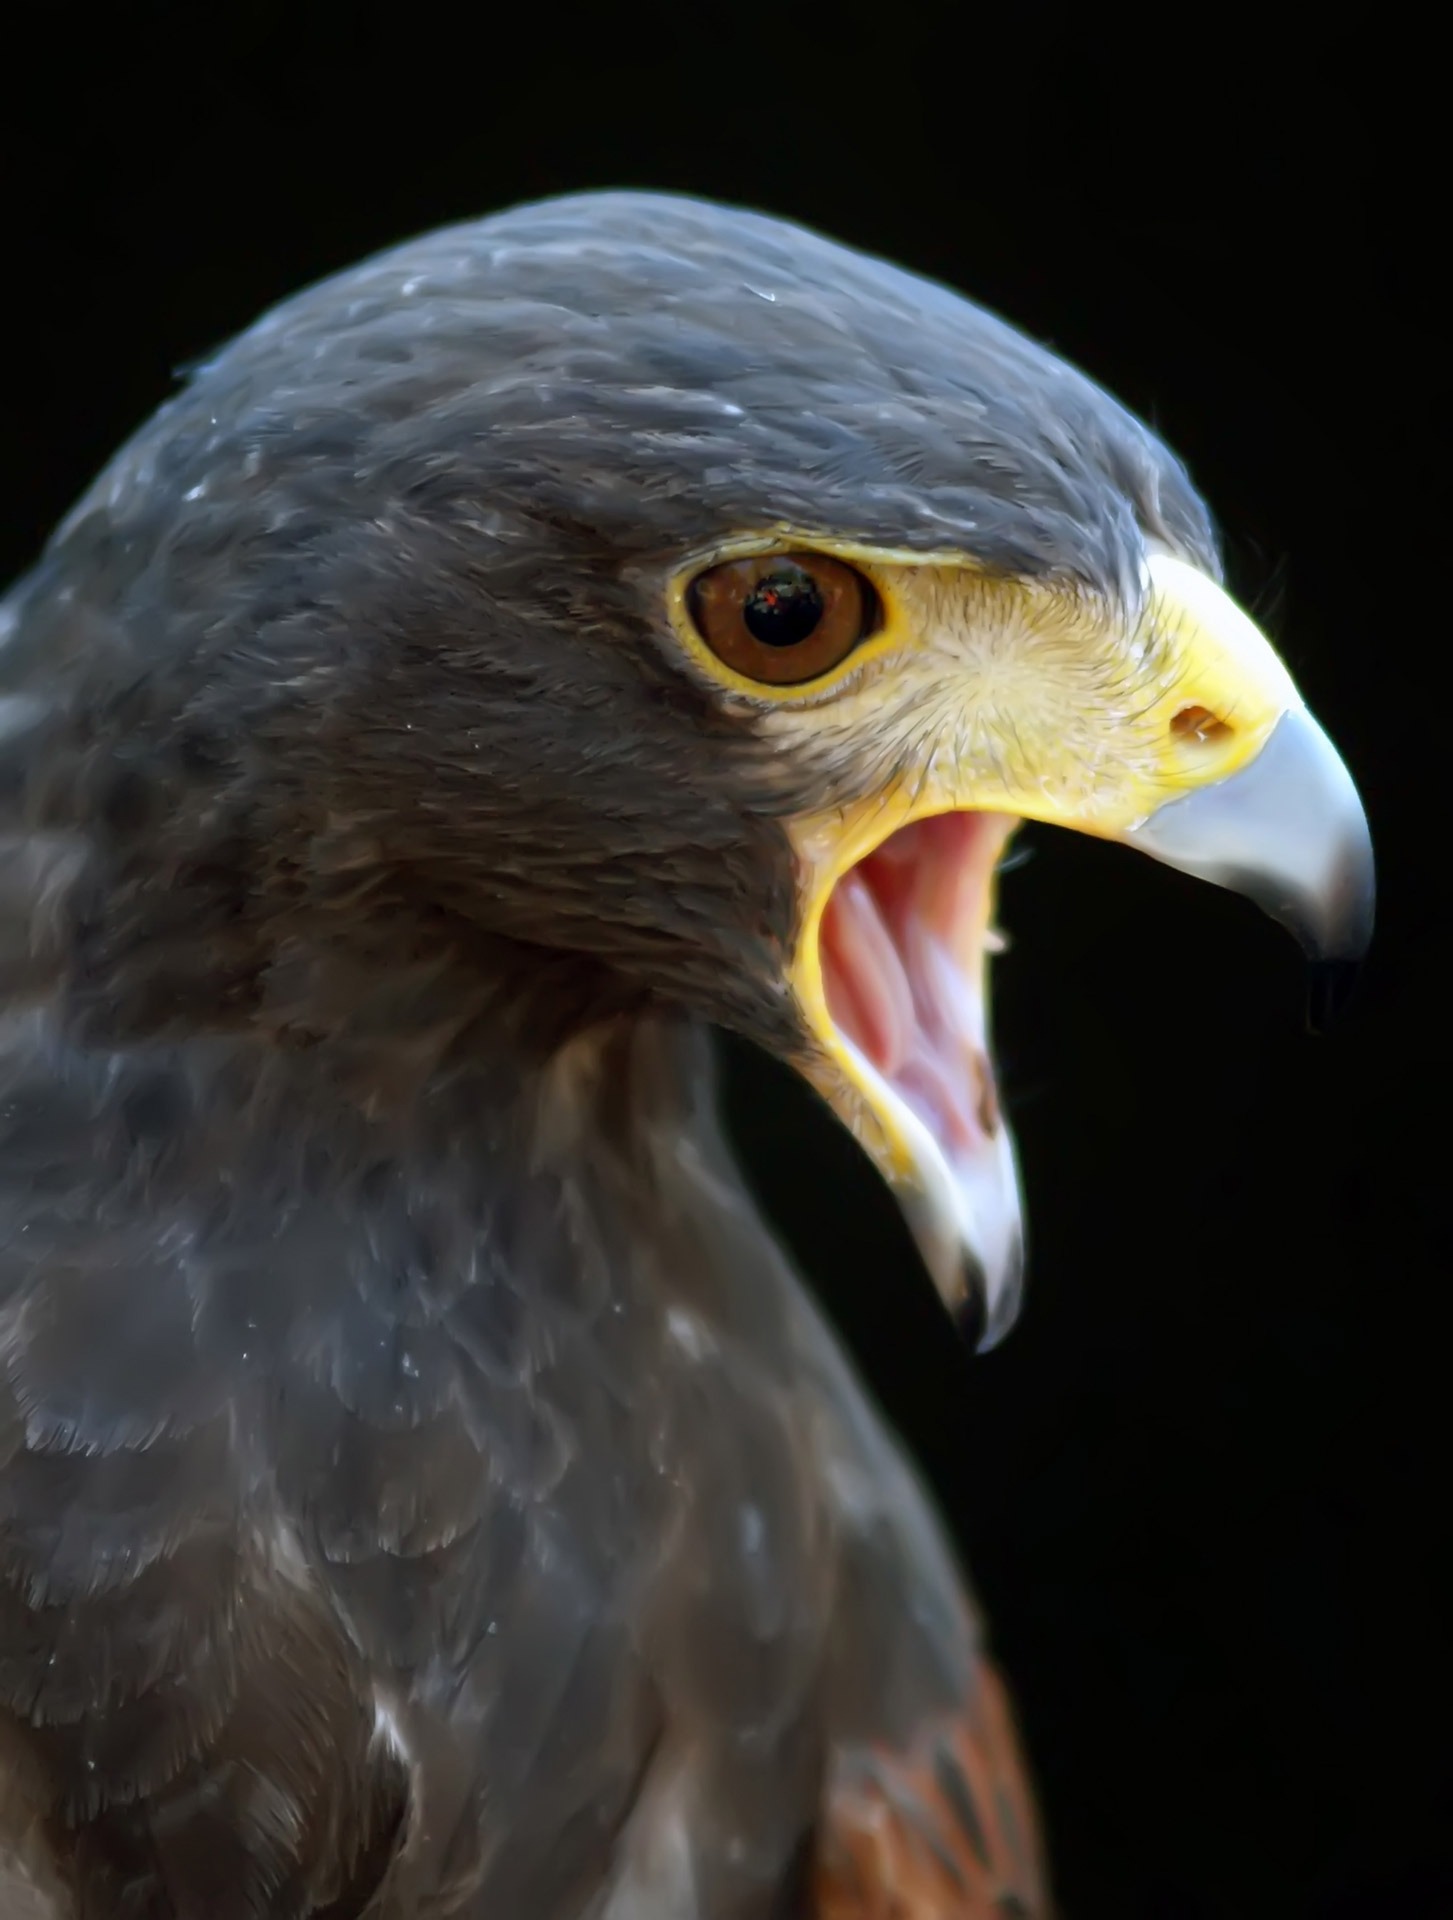
bird, wing, animal, flying, wildlife, beak, space, action, eagle, hawk, feather, avian, fauna, bird of prey, bald eagle, close up, claws, head, vertebrate, beauty, beautiful, angry, feathered, bill, harris, carnivore, hunter, falcon, fierce, captive, carnivorous, falconry, graceful, harris hawk, accipitriformes, bird prey